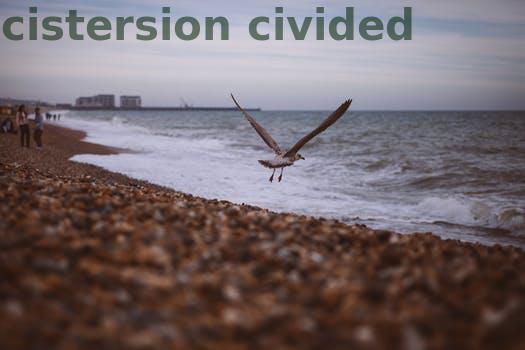
Label: Watermark